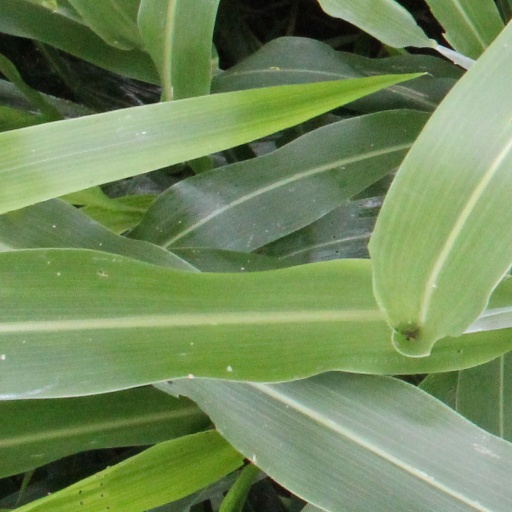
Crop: sorghum